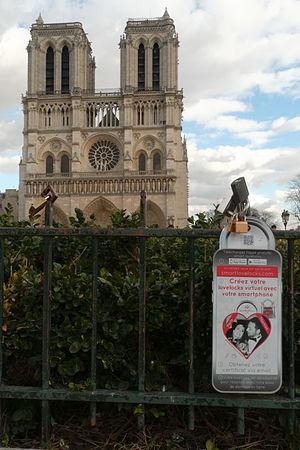
Les cadenas d'amour sont des cadenas que des couples accrochent sur des ponts ou des équipements publics de grandes villes mondiales pour symboliser leur amour.